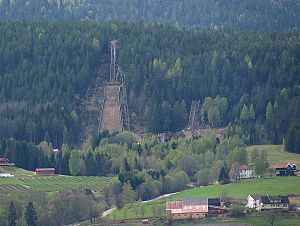
Tveitanbakken
Tveitanbakken, K90 til venstre og K40 til højre. K15 og K8 ligger imellem disse to.
Tveitanbakken set fra Notodden.
Tveitanbakken er et anlæg for skihop i Norge, beliggende ved Heddal i Notodden kommune. Anlægget har en normalbakke med K-punkt 90 meter og tre mindre bakker med størrelser K40, K15 og K8. Anlægget ejes af Heddal IL.